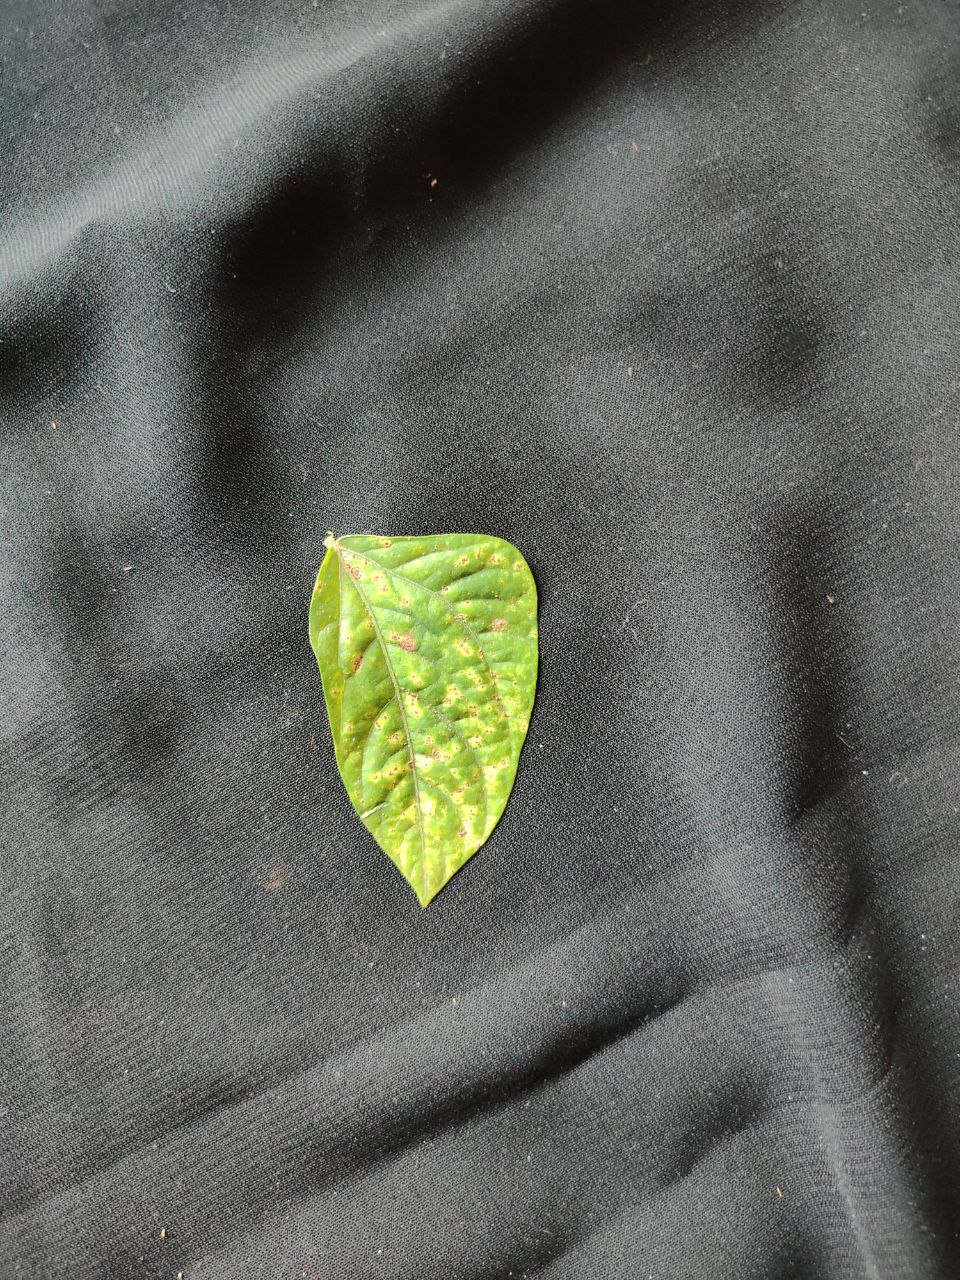
Crop: cowpea
Leaf condition: Septoria leaf spot